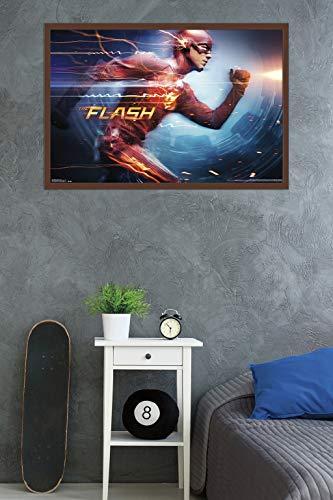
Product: Trends International DC Comics TV - The Flash - Speed Force Wall Poster, 22.375" x 34", Mahogany Framed Version
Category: Toys & Games | Arts & Crafts | Stickers
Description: Mahogany frame comes complete with metal sawtooth hangers.
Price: $47.86
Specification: ProductDimensions:24.2x35.8x0.8inches|ItemWeight:4.85pounds|ShippingWeight:4.85pounds(Viewshippingratesandpolicies)|Manufacturer:TrendsInternational|ASIN:B07V8NXCXJ|Itemmodelnumber:FR14348MAH22X34